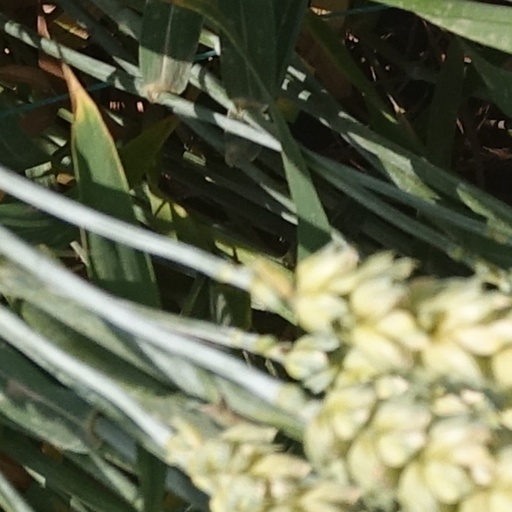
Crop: wheat